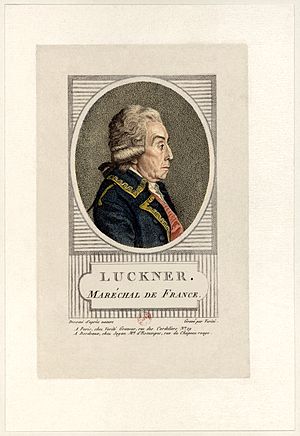
Nikolaus Luckner
portraet fra 1792
Nikolaus greve Luckner var en tyskfødt fransk officer og holstensk godsejer.